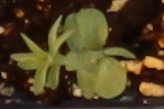
Label: Flax